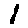
Label: 1